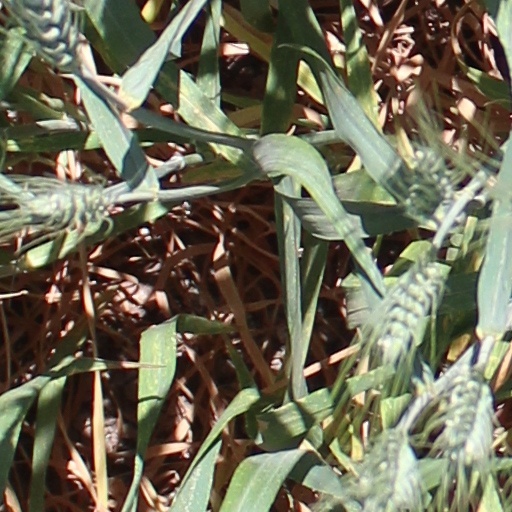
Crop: wheat